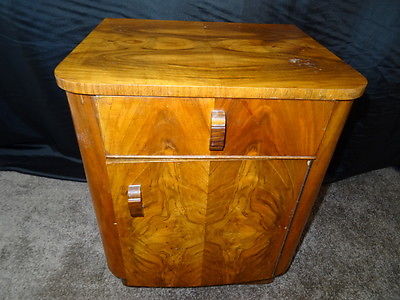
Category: cabinet